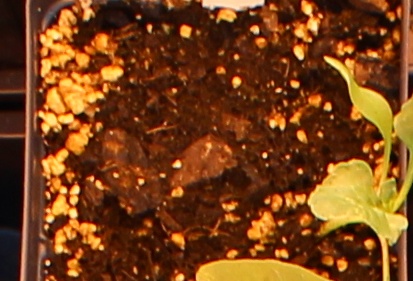
Label: Sugar beet